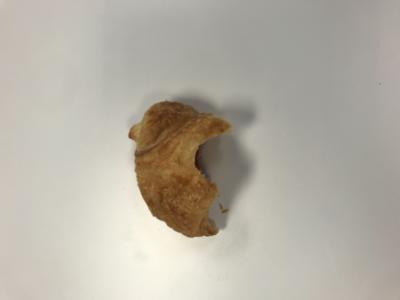
Label: generalcompost